Avondale Mills

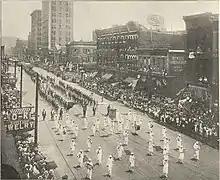
Avondale Mill Band

Hine noted numerous examples of child labor and abuse of children at Avondale Mills, including that of the 14 and 15-year-old girls Mary and Miller Gilliam. Their father had removed them from school to work at the mills; he had no job at the time. Hine recorded that "none of the children would admit to being younger than 12 years of age ". He wrote, "The Mill bosses...arrived at school anytime during the day to remove children to work at the Mill.". When demand for textiles was low, the children were allowed to return to school. The children were a source of cheap labor who could be flexibly employed according to the needs of the mill managers.